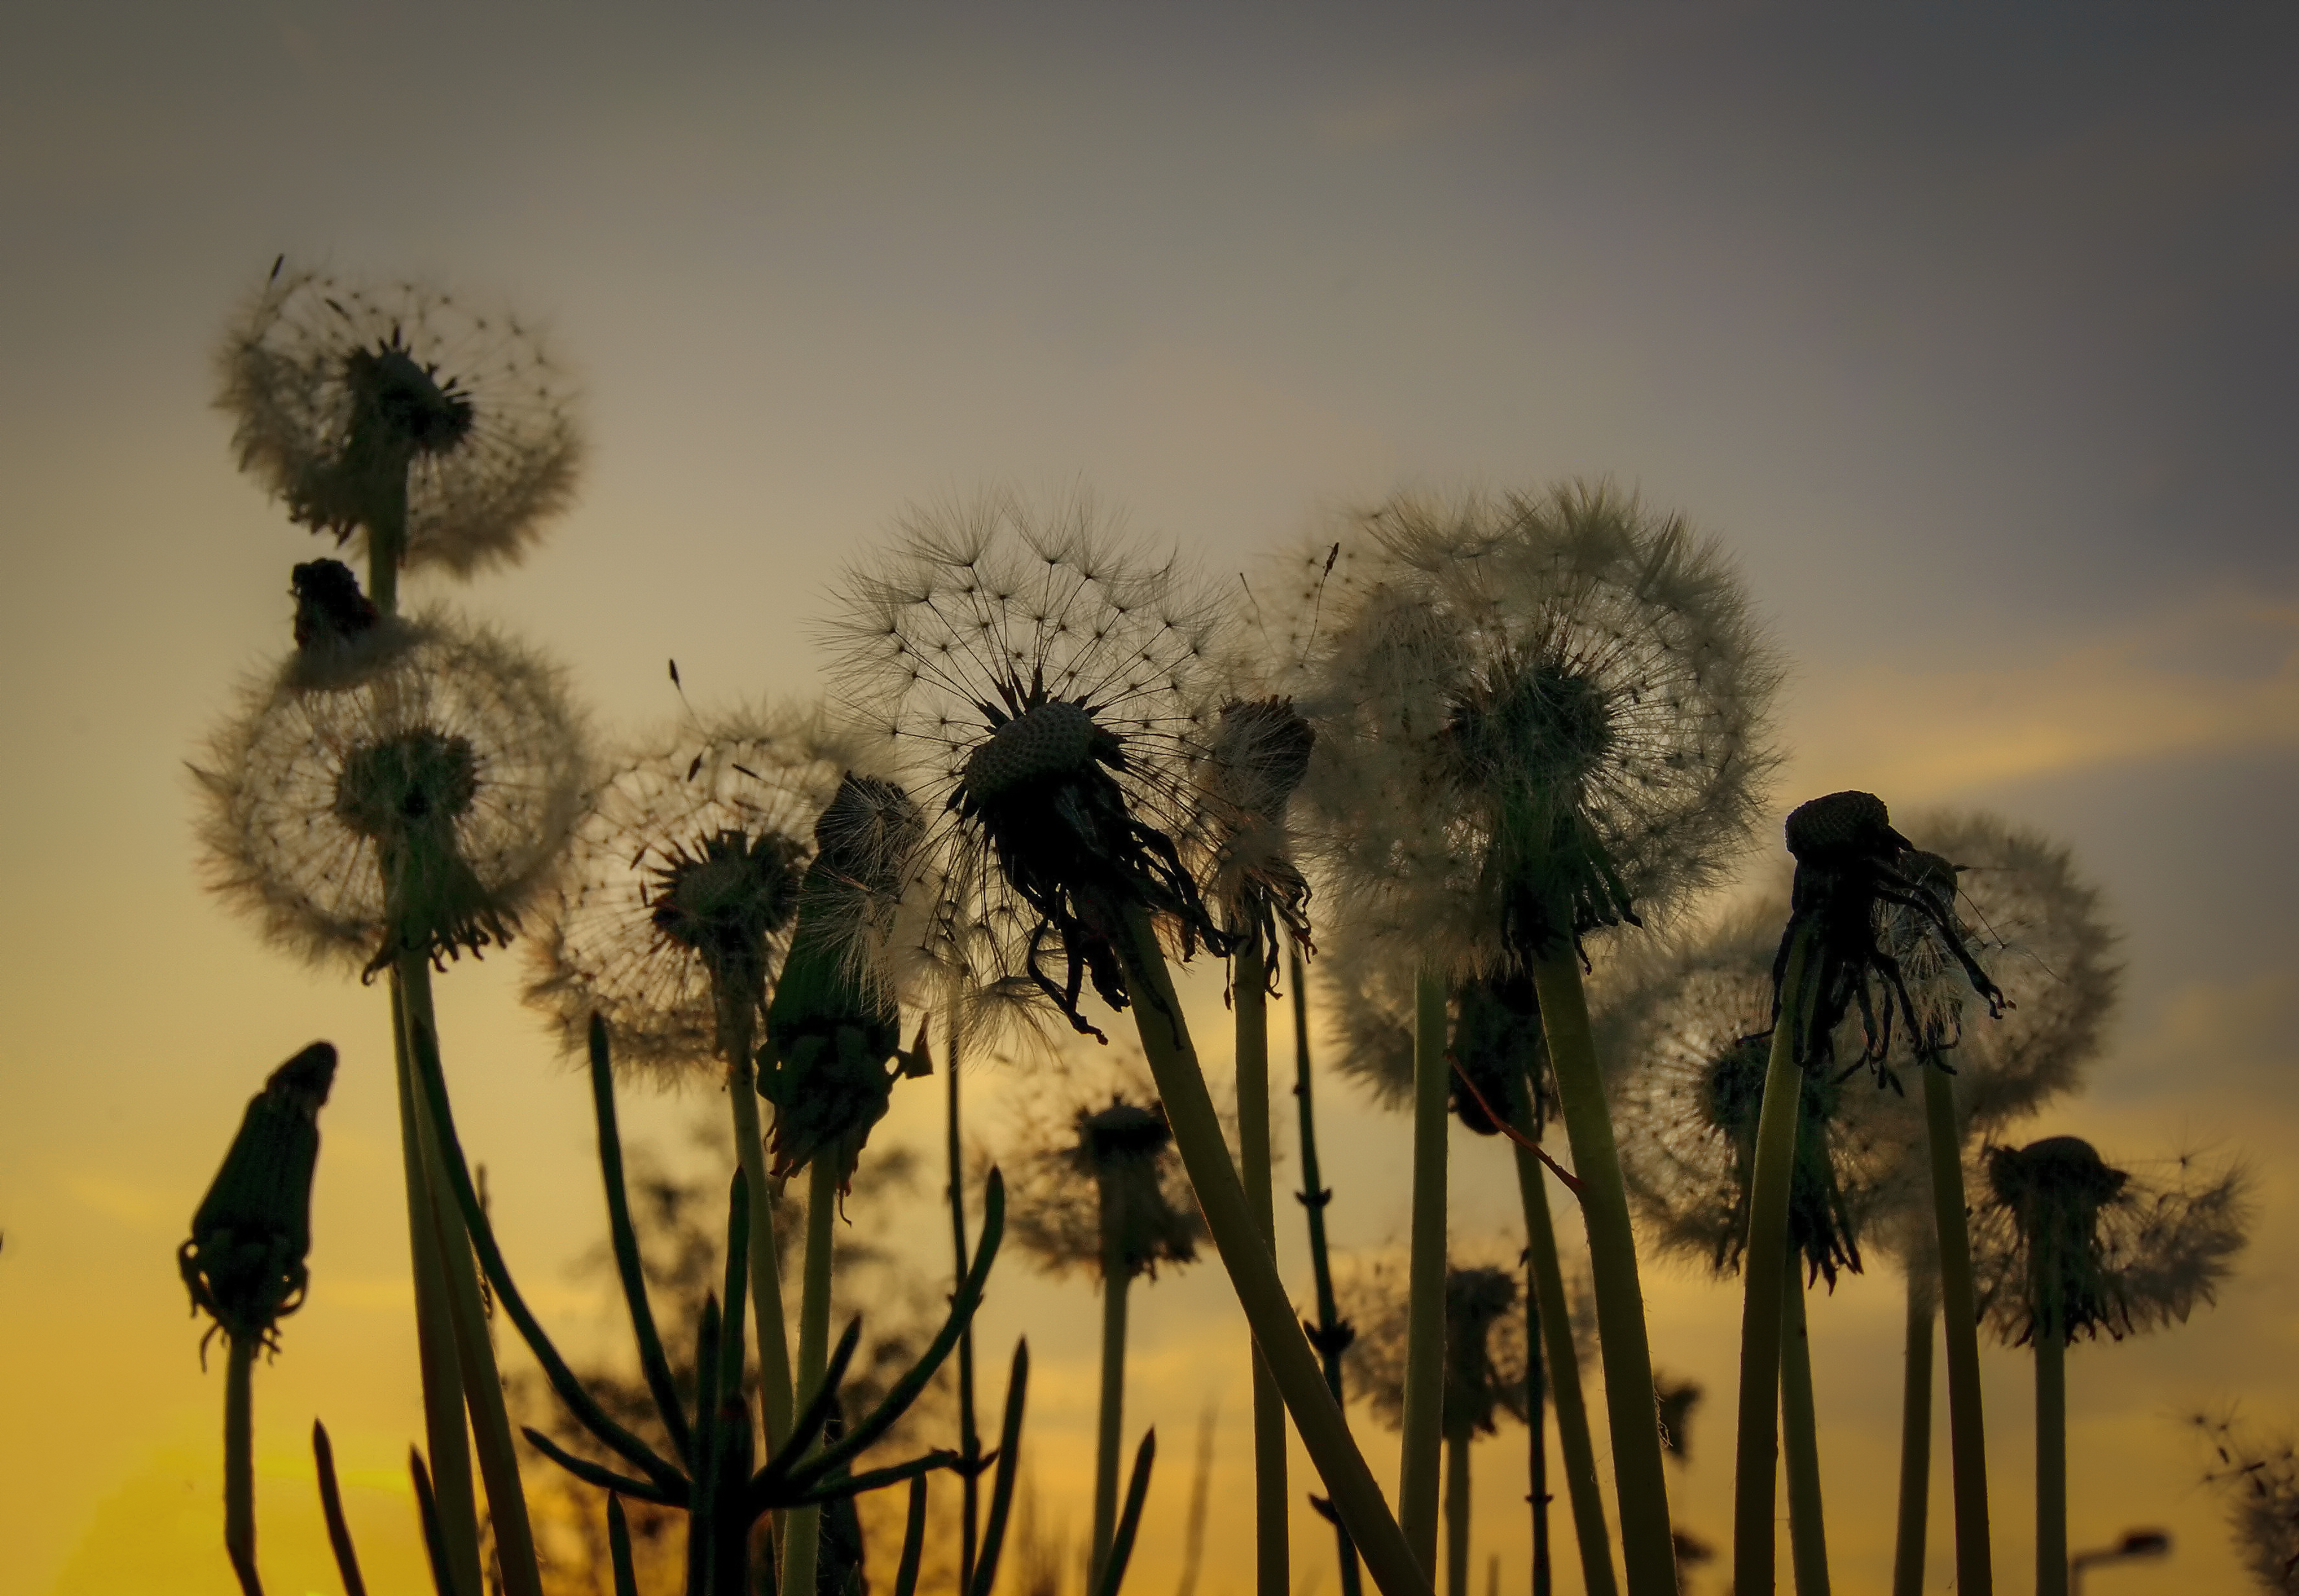
sunset, dandelion, nature, summer, flower, plant, sky, flowering plant, plant stem, botany, grass family, wildflower, photography, meadow, Colorfulness, Heracleum plant, teasel, daisy family